Freemasons' Hall, Edinburgh

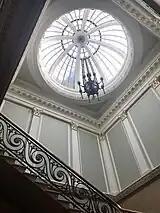
Stairwell and dome at Freemasons' Hall

Freemasons' Hall in Edinburgh, Scotland, is the headquarters of Scottish Freemasonry, the Grand Lodge of Scotland. It is located at 96 George Street.